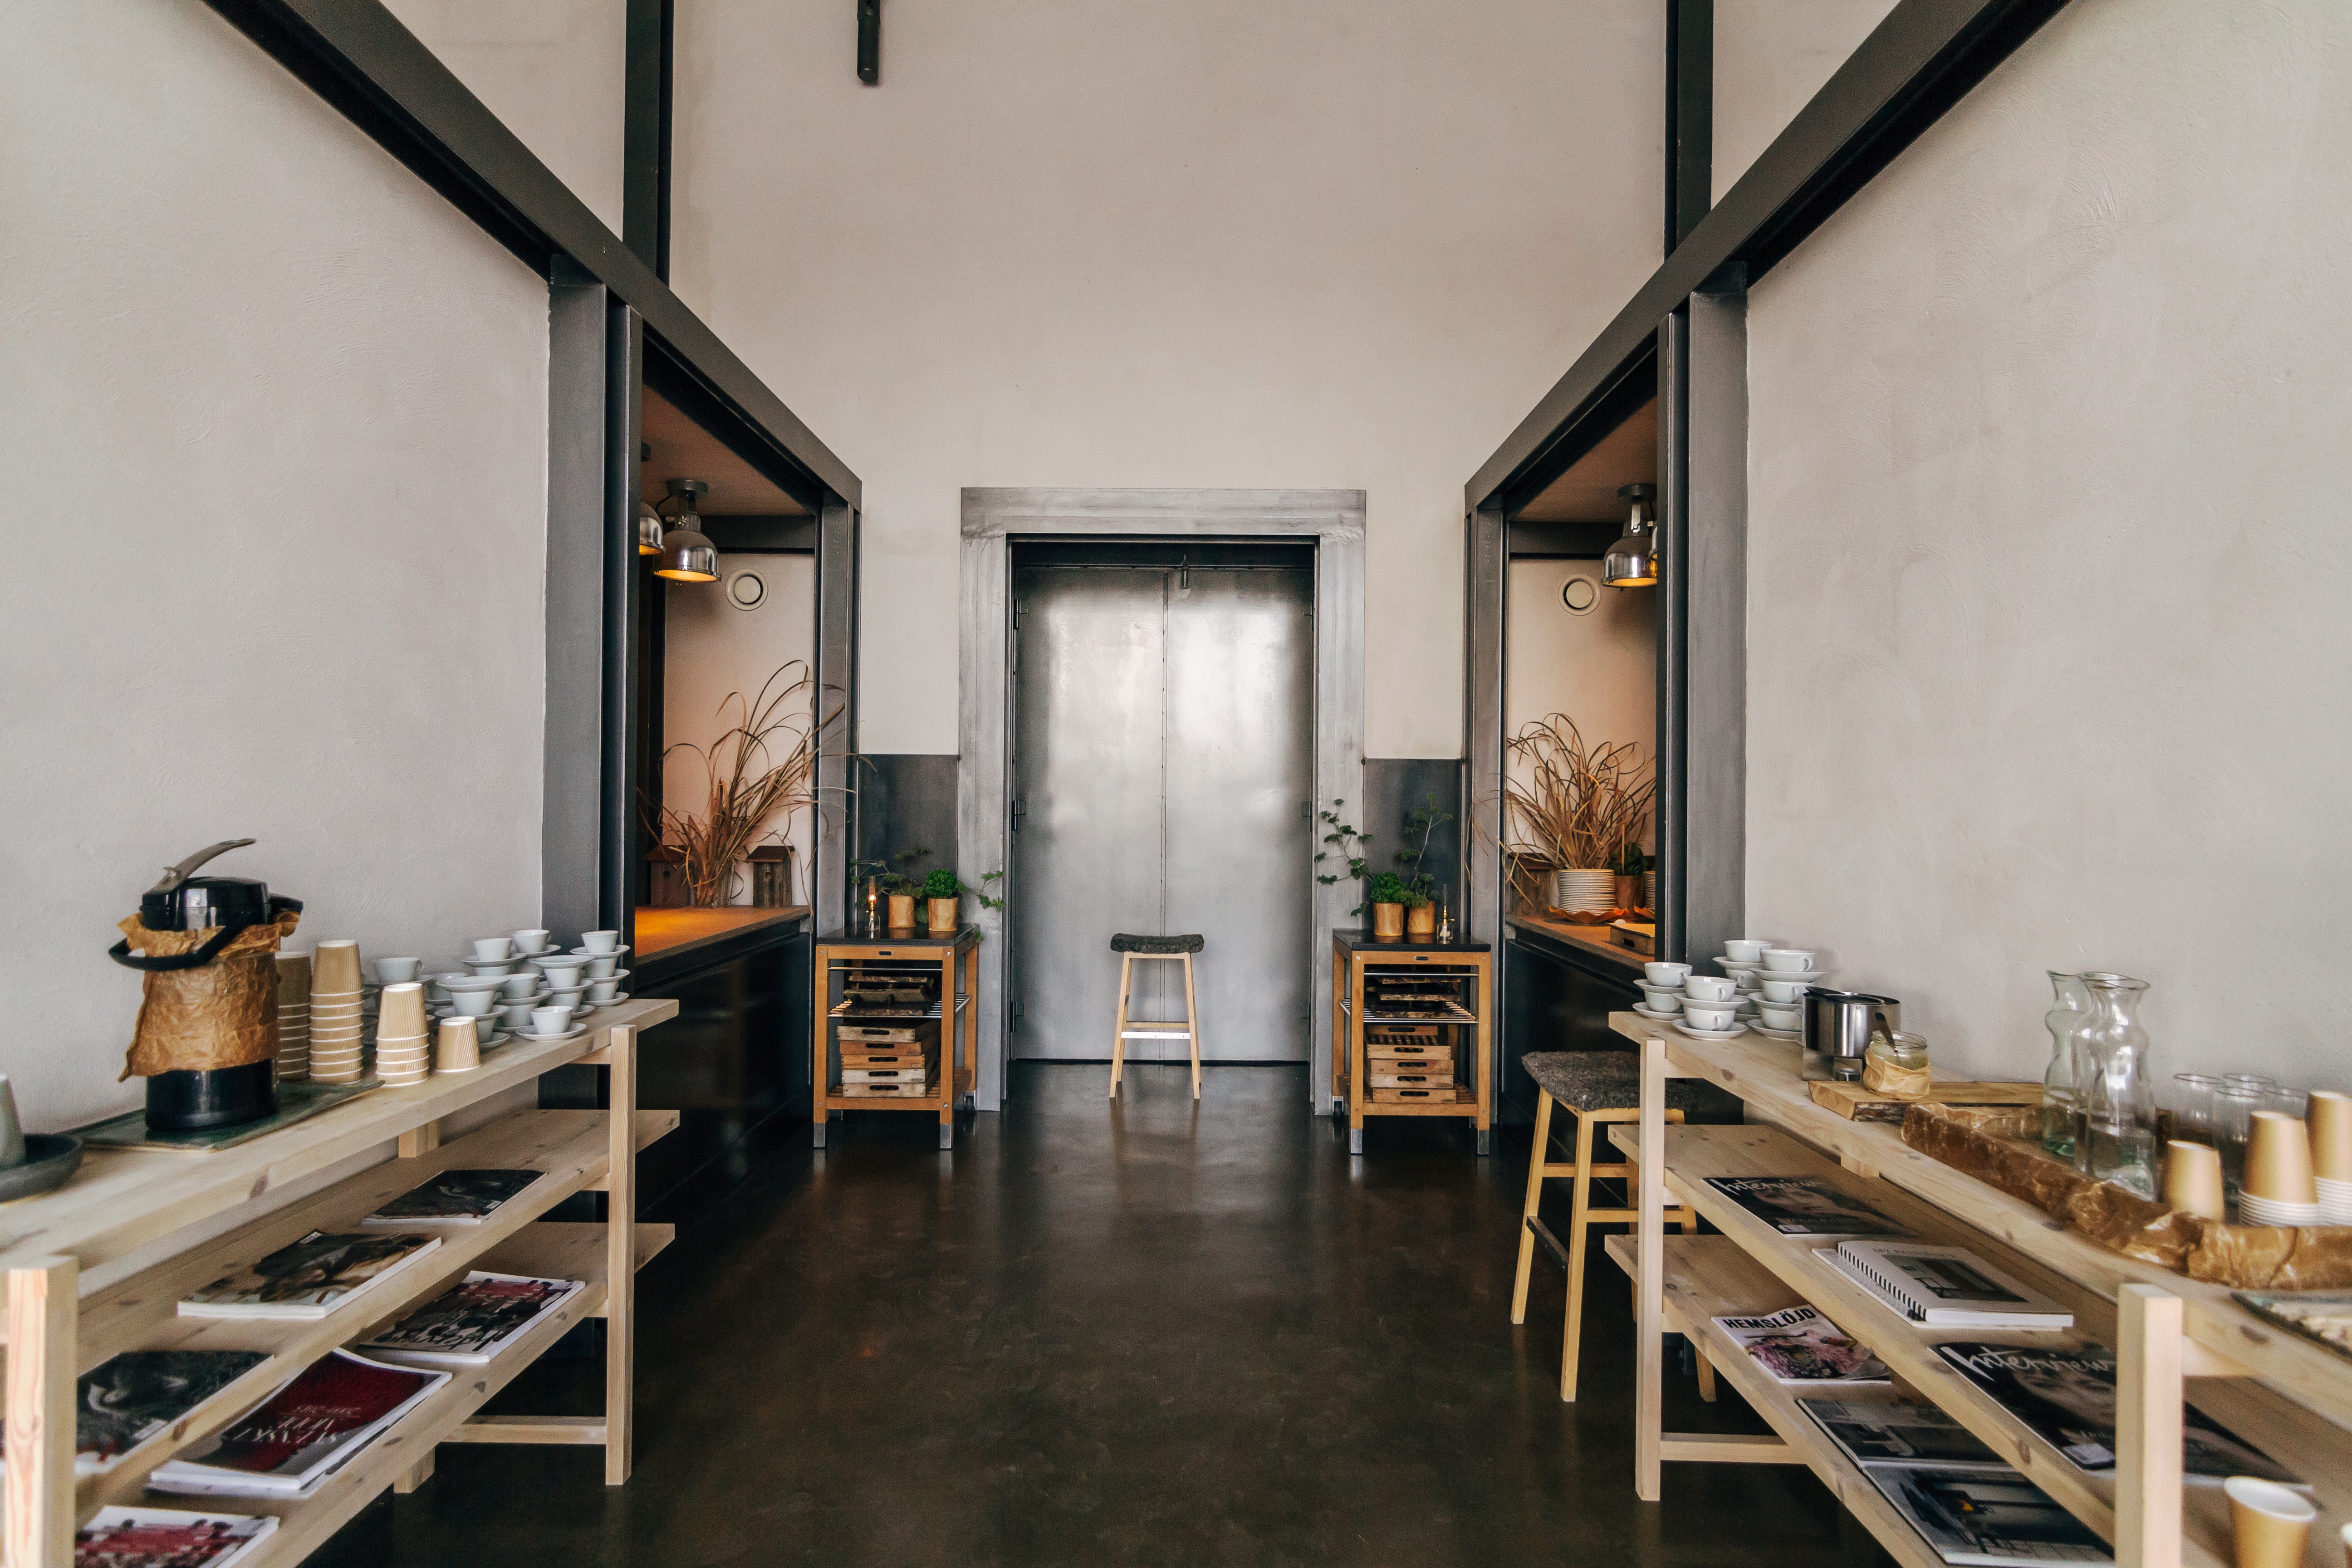
coffee, wood, interior, restaurant, home, loft, property, room, interior design, lift, elevator, tourist attraction, estate